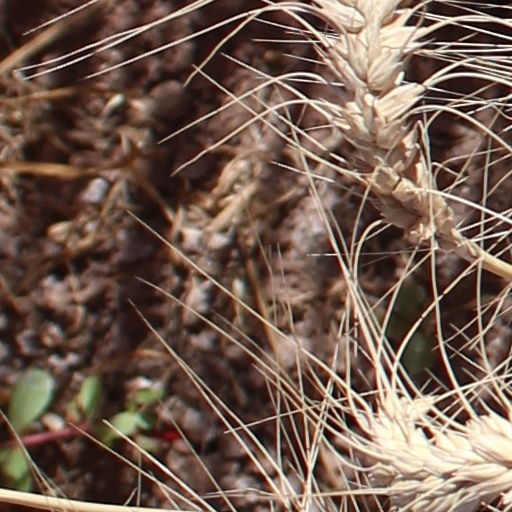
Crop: wheat